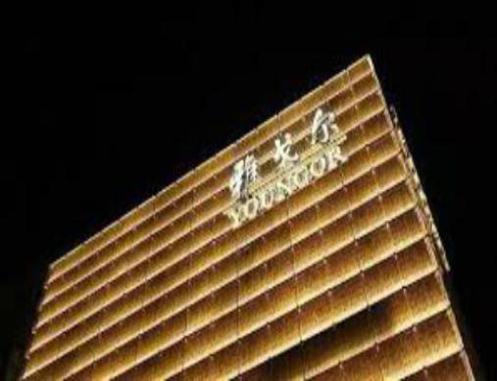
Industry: Clothes